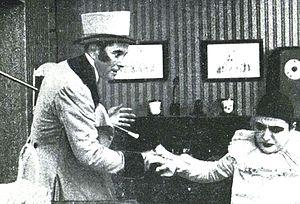
Histoire d'un Pierrot est un film muet réalisé par Baldassarre Negroni et sorti en 1914.